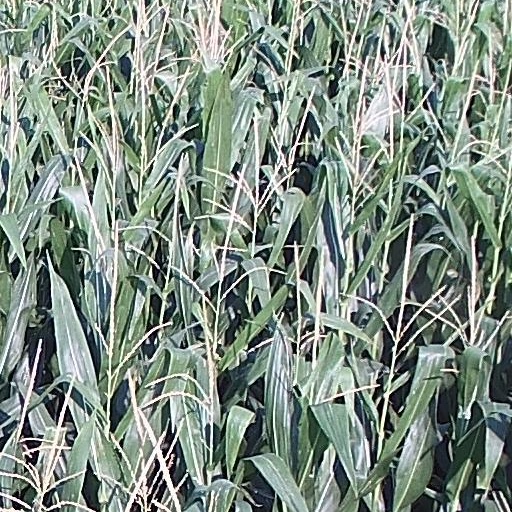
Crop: maize; corn